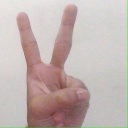
अक्षर: क